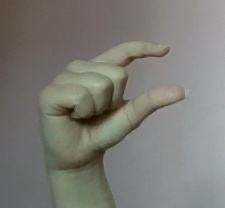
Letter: dal